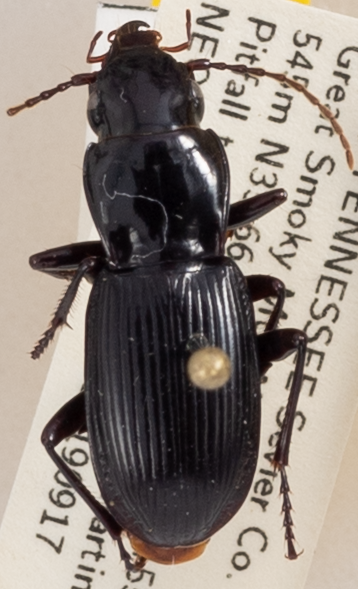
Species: Pterostichus acutipes acutipes
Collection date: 2019-09-17
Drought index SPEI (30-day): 0.17
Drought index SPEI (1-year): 2.09
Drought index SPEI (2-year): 2.09